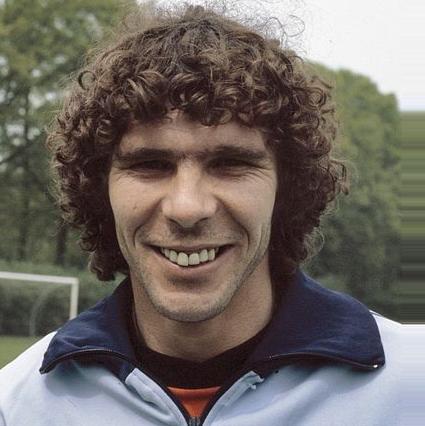
Age: 33